Jean Bourdichon

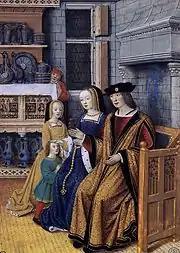
Miniature, "The Wealthy Man", École nationale supérieure des Beaux-Arts, Paris

Jean Bourdichon (1457 or 1459 – 1521) was a French painter and manuscript illuminator at the court of France between the end of the 15th century and the start of the 16th century, in the reigns of Louis XI of France, Charles VIII of France, Louis XII of France, and Francis I of France. He was probably born in Tours, and was a pupil of Jean Fouquet. He died in Tours.